René Aubry

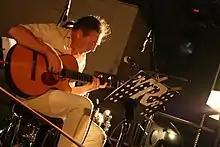

René Aubry (born 20 December 1956) is a French composer. He is a multi-instrumentalist known for blending classical harmonies with modern instrumentation. Aubry has composed for choreographers such as Carolyn Carlson and Pina Bausch. He has scored for films, including several adaptations of books by Julia Donaldson, and released many of his own albums.